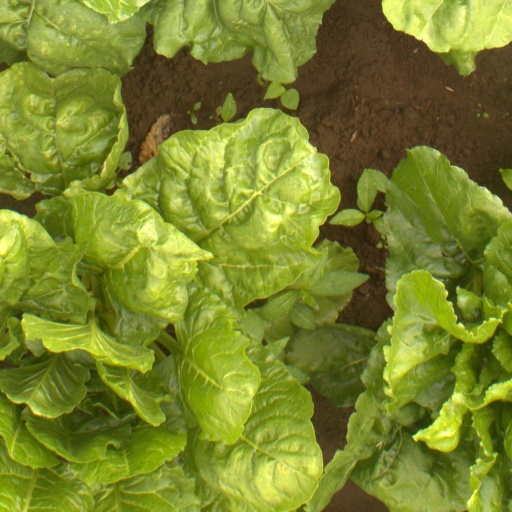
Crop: sugar beet